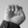
ASL letter: E